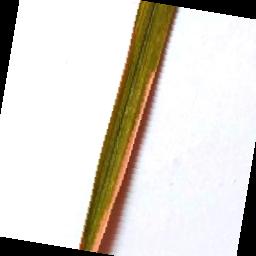
Label: Rice___Brown_Spot